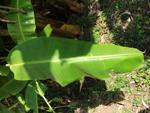
Label: xamthomonas